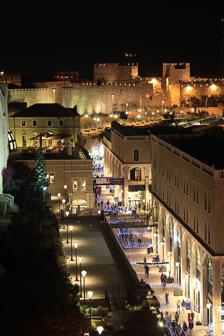
Building: Mamilla Mall
Country: Palestine
Year built: 2007
Mall in Jerusalem, Israel 31°46′38.33″N 35°13′33.38″E / 31.7773139°N 35.2259389°E / 31.7773139; 35.2259389 Mamilla Mall Mamilla Mall at night, with Old City Walls in background Alternative names Alrov Mamilla Avenue General information Status Completed Location Jerusalem Construction started 1997 Completed 2008 Opened 2007–2008 Cost $150 million Owner Alrov Properties and Lodgings Ltd. Dimensions Other dimensions 2,000-foot (610 m) pedestrian promenade Design and construction Architect(s) Moshe Safdie Other information Number of stores 140 Parking 1600 spaces Website http://www.alrovmamilla.com/en Mamilla Mall , also called Alrov Mamilla Avenue , is an upscale shopping street and the only open-air mall in West Jerusalem . Located northwest of Jaffa Gate , the mall consists of a 2,000-foot (610 m) pedestrian promenade called Alrov Mamilla Avenue lined by 140 stores, restaurants, and cafes, and office space on upper floors. It sits atop a multi-story parking garage for 1,600 cars and buses, and a bus terminal. Designed by Moshe Safdie and developed by Alrov Properties and Lodgings Ltd. of Tel Aviv , the mall incorporates the facades of 19th-century buildings from the original Mamilla Street, as well as the original structures of the Convent of St. Vincent de Paul, the Stern House , and the Clark House. The mall is part of the Alrov Mamilla Quarter, a $400 million mixed-use development that also includes the 28-acre (11 ha) David's Village luxury condominium project, the David Citadel Hotel, the Alrov Mamilla Hotel, and the Karta parking lot. While the overall project was approved by the municipality in the early 1970s, and most of the condominiums and the David Citadel Hotel were completed in the 1990s, construction of the mall was delayed time and again – first due to opposition by preservationist, environmentalist, and religious groups, and then due to bureaucratic disputes, litigation, and arbitration. The mall was finally completed and opened in stages from 2007 to 2008, thirty-seven years after its initial proposal. Stores In the Mamilla mall there are a number of leading brands in the world, such as Tommy Hilfiger, Dior, Padani, The North Face, Adidas, Nike, Pierre Cardin Diesel, Swarovski, Rolex, Foot Locker, Mango, Zara, Stardivarius, Tous  , Marccain, Columbia, H.stern, TopShop and many others. Location Mamilla Mall runs perpendicular to the Old City Walls between Jaffa Road and Yitzhak Kariv Street. It opens onto the intersection of King Solomon, King David, and Agron Streets at its northern end, and Jaffa Gate at its southern end. History Ruins of the Mamilla commercial street after the 1948 Arab–Israeli War The original Mamilla Street extended from the Mamilla Pool to Jaffa Gate. Along this street, wealthy Arabs constructed homes, offices and stores in the 1800s. Toward the end of the 19th century, and especially during the British Mandate era , the street became a fashionable commercial district. Both Arab and Jewish businessmen operated high-end shops for furniture, textiles, housewares, art, photography, and automobile showrooms. In response to the announcement of the United Nations Partition Plan , Arab mobs stormed Mamilla Street on December 2, 1947, ransacking and setting fire to 40 Jewish-owned stores. Jewish merchants fled the area, which then came under heavy bombardment during the 1948 Arab–Israeli War . With the cessation of hostilities, the area became a no man's land dividing the Jordanian-occupied Old City from Jewish West Jerusalem, until a truce was signed in 1952. In the 1950s, poor Sephardic immigrant families and tradesmen took up occupancy in the derelict buildings, and workshops and auto-repair garages replaced the former stores. In 1970 the Jerusalem municipality proposed to overhaul the slum-like area and replace it with a mixed-use development of luxury housing, hotels, and shops. Mayor Teddy Kollek asked architects Moshe Safdie and Gilbert Weil to draw up a plan. The two submitted a "grandiose" scheme that called for the construction of a subterranean traffic system, over-ground buildings, a pedestrian promenade, parking for 1,000 cars, and a bus terminal. All of Mamilla's historic buildings except for the Convent of St. Vincent de Paul would be demolished under the plan. The stated goal was to create a "living bridge" connecting the Old City with the New City of Jerusalem. While the plan was approved by the city in 1972, it aroused keen opposition from preservationist, environmentalist, and religious groups. In response to the outcry, the city department of town planning submitted a scaled-back design calling for an above-ground traffic system, a pedestrian plaza fronting Jaffa Gate, the retention of facades along Mamilla and King Solomon Streets, and the demolition of historic buildings only in the heart of the Mamilla valley. Though Safdie incorporated these suggestions into a new plan submitted in 1976, opposition continued unabated by such bodies as the Jerusalem District Planning Commission, the Jerusalem Merchants Association, and the Council for a Beautiful Israel . Nevertheless, in the 1970s, the city spent NIS 130 million to move over 700 families out of Mamilla to the Neve Yaakov , Pisgat Ze'ev , Katamon , and Baka neighborhoods. Workshops and garages were relocated to Talpiot , where they formed the core of the nascent Talpiot industrial zone. The Ladbroke Group of London , which won the original tender to develop the Mamilla project in 1989, pulled out in the early 1990s and development was handed over to Alfred Akirov of the Alrov Group of Tel Aviv . In the 1990s, Akirov completed 120 out of a planned 200 units in the David's Village condominium complex, and the David Citadel Hotel. But construction of the mall was delayed again and again due to bureaucratic disputes, litigation, arbitration, and political intervention by Israeli government ministers as Akirov and the government-owned development firm, Karta, went head-to-head on building rights, responsibilities, and compensation. In the 1990s Akirov changed the approved plan for covered arcades on the pedestrian promenade to open-air arches, adding 2,000 square metres (22,000 sq ft) of retail space; he also pushed for an entertainment complex with nine cinemas to be installed next to the Convent of St. Vincent de Paul, an idea that the city had vetoed years earlier. (Following Orthodox Jewish protest, Akirov cancelled the cinema complex. ) When the government refused to approve Akirov's zoning changes, Akirov sued Karta and froze construction on the mall for several years, leaving a swath of half-finished buildings and construction cranes in clear view of Jaffa Gate and the Old City Walls. In August 2006 the Jerusalem District Court upheld three earlier arbitration rulings and ordered Karta to pay Akirov NIS 100 million for project delays. Akirov resumed construction and opened the center in stages from 2007 to 2008, bringing closure to a 37-year project that normally should have taken five to ten years. The 194-room Alrov Mamilla Jerusalem Hotel, anchored on the north side of the mall, opened in June 2009. Architecture New construction (left) and historic facades (right) in Mamilla Mall Convent of St. Vincent de Paul Stern House Mamilla Mall, along with the other components of the Alrov Mamilla Quarter, was designed by Israeli architect Moshe Safdie . With an eye to the historical and archaeological importance of the area, Safdie opted to blend the mall into its surroundings rather than introduce a contemporary design. To that end, he chose materials and construction styles similar to those of the historic Mamilla neighborhood – namely, masonry -block construction and a predominance of arches . Facades removed from 19th-century buildings on the original Mamilla Street were placed on new construction in the mall. Safdie commented on the task before him, writing: Mindual of the pitfalls of downtown interventions elsewhere, could I do better? Could I provide parking without creating walls of parking garages along urban streets? Could I organize the lively bazaars of the Old City to form a continuum with other shopping streets in the district? Could I create a new center that meshed with the city around its entire perimeter? Could I, as the architect, guarantee a truly public character in Mamilla's streets and piazzas, and avoid the privitized ambiance of so many urban malls? Several historic buildings were integrated into the mall design. These are: Clark House, an 1898 structure built by American evangelists living in Jerusalem. The building stands on its original site and was renovated by the architectural firm. Convent of St. Vincent de Paul, operated by the Daughters of Charity , an order of French nuns. Housing an orphanage, old-age home, and a shelter for mentally and physically handicapped people, it was the first structure to be erected on Mamilla Street, in 1886. It, too, occupies its original site. Stern House , a private home in which Zionist leader Theodor Herzl had lodged overnight during his 1898 visit to Jerusalem. The house had become a Zionist shrine, with the room in which Herzl slept given over to photos and memorabilia from Herzl's life. Though the house had been heavily damaged in the 1948 war, preservationists won a suit in the Israel Supreme Court to save it from demolition. The two-story masonry-block house, originally located at 18 Mamilla Street, was dismantled brick by brick and warehoused for ten years until builders were ready to reassemble it on Alrov Mamilla Avenue. Safdie left the colored numbers on the brick facades of this and other preserved houses to emphasize the preservation nature of the work. The Stern House presently houses a restaurant, bar, and Steimatzky bookstore. Seven additional 19th-century buildings were dismantled, warehoused, and reconstructed along the promenade. The buildings along Alrov Mamilla Avenue are spaced irregularly rather than placed in a continuous line. The open areas between the buildings accommodate different types of public areas, while the spaces themselves afford views of the historic landmarks beyond the avenue, such as the Tower of David and Jaffa Gate . The buildings lining the avenue range in height from three to six stories, with the higher stories set back from the street line. There is also a two-story, domed atrium housing shops and restaurants. The mall sits atop a six-story parking garage with space for 1,600 cars and 60 buses. From the outside, the over-ground structure appears as a series of tiered terraces overflowing with greenery. Skylights built into the terraces admit natural light to each parking level. Outside the entrances to the parking garage stand terminals for city buses. Safdie writes: Like urban centers elsewhere, Mamilla encompasses a mix of uses, but even the commercial structures facing the pedestrian street never present their backs to the city. On the contrary, apartments and offices are accessed from the surrounding streets. Parking is never visible. The two thousand parking spaces and major bus terminal in Mamilla tuck under Mamilla Street, fitted carefully into the topography so that all exterior walls become carefully planted terraced parks, connecting the historic valley and national park with the pedestrian streets above. ... Mamilla will seem to have been woven into the historic fabric of Jerusalem. I consider this as a project of invisible mending, in the sense that each strand of fabric – each alley, each street, each mass of existing building – finds a continuity and counterpoint in the project that has been constructed in its midst. At its southern end, the promenade opens onto a small, multi-tiered, landscaped park facing Jaffa Gate. Retail Gap store in the mall Mamilla Mall contains 300,000 square feet (28,000 m 2 ) of retail space. Its 140 stores appeal to all economic strata, from high-end international chains Tommy Hilfiger and Abercrombie & Fitch ; to Israeli designer boutiques such as Castro , Dorin Frankfurt, and Ronen Chen ; to mid-range restaurants and a "supermarket-style" pharmacy. There are numerous chain stores selling fashions and cosmetics, as well as gift and souvenir stores. The Gap store, which opened in the mall in August 2009, is the chain's first store in Israel. Among the cafes are branches of Café Rimon , Aroma Espresso Bar , and Spaghettim. Due to the diversity of retail establishments, the mall attracts a wide cross-section of Israeli residents and tourists. These include secular and religious Jews, Christians, Muslims, Armenian monks, young couples, families, and students. At the height of the summer and tourist seasons in  July and August, an estimated 20,000 people visit the mall daily. Exhibitions and events Sculptures displayed along the promenade To appeal to its broad consumer base, the Alrov Group presents changing exhibits of sculpture and art along the promenade. All the pieces are by local artists, and most are for sale. During the summer and Jewish holidays , the mall hosts free concerts, street performances , folk dancing , and family activities. During Hanukkah , a Chabad candle-lighting ceremony takes place here nightly. The mall has become a popular site for flash mobs , including those staged by nonprofit organizations to raise awareness for their activities. Attempted terror attack In August 2013 the Shin Bet uncovered a plot by Hamas members from Ramallah and Jerusalem to bomb the Mamilla Mall on Rosh Hashana ; two of the suspects were employed as maintenance workers at the mall. References Notes